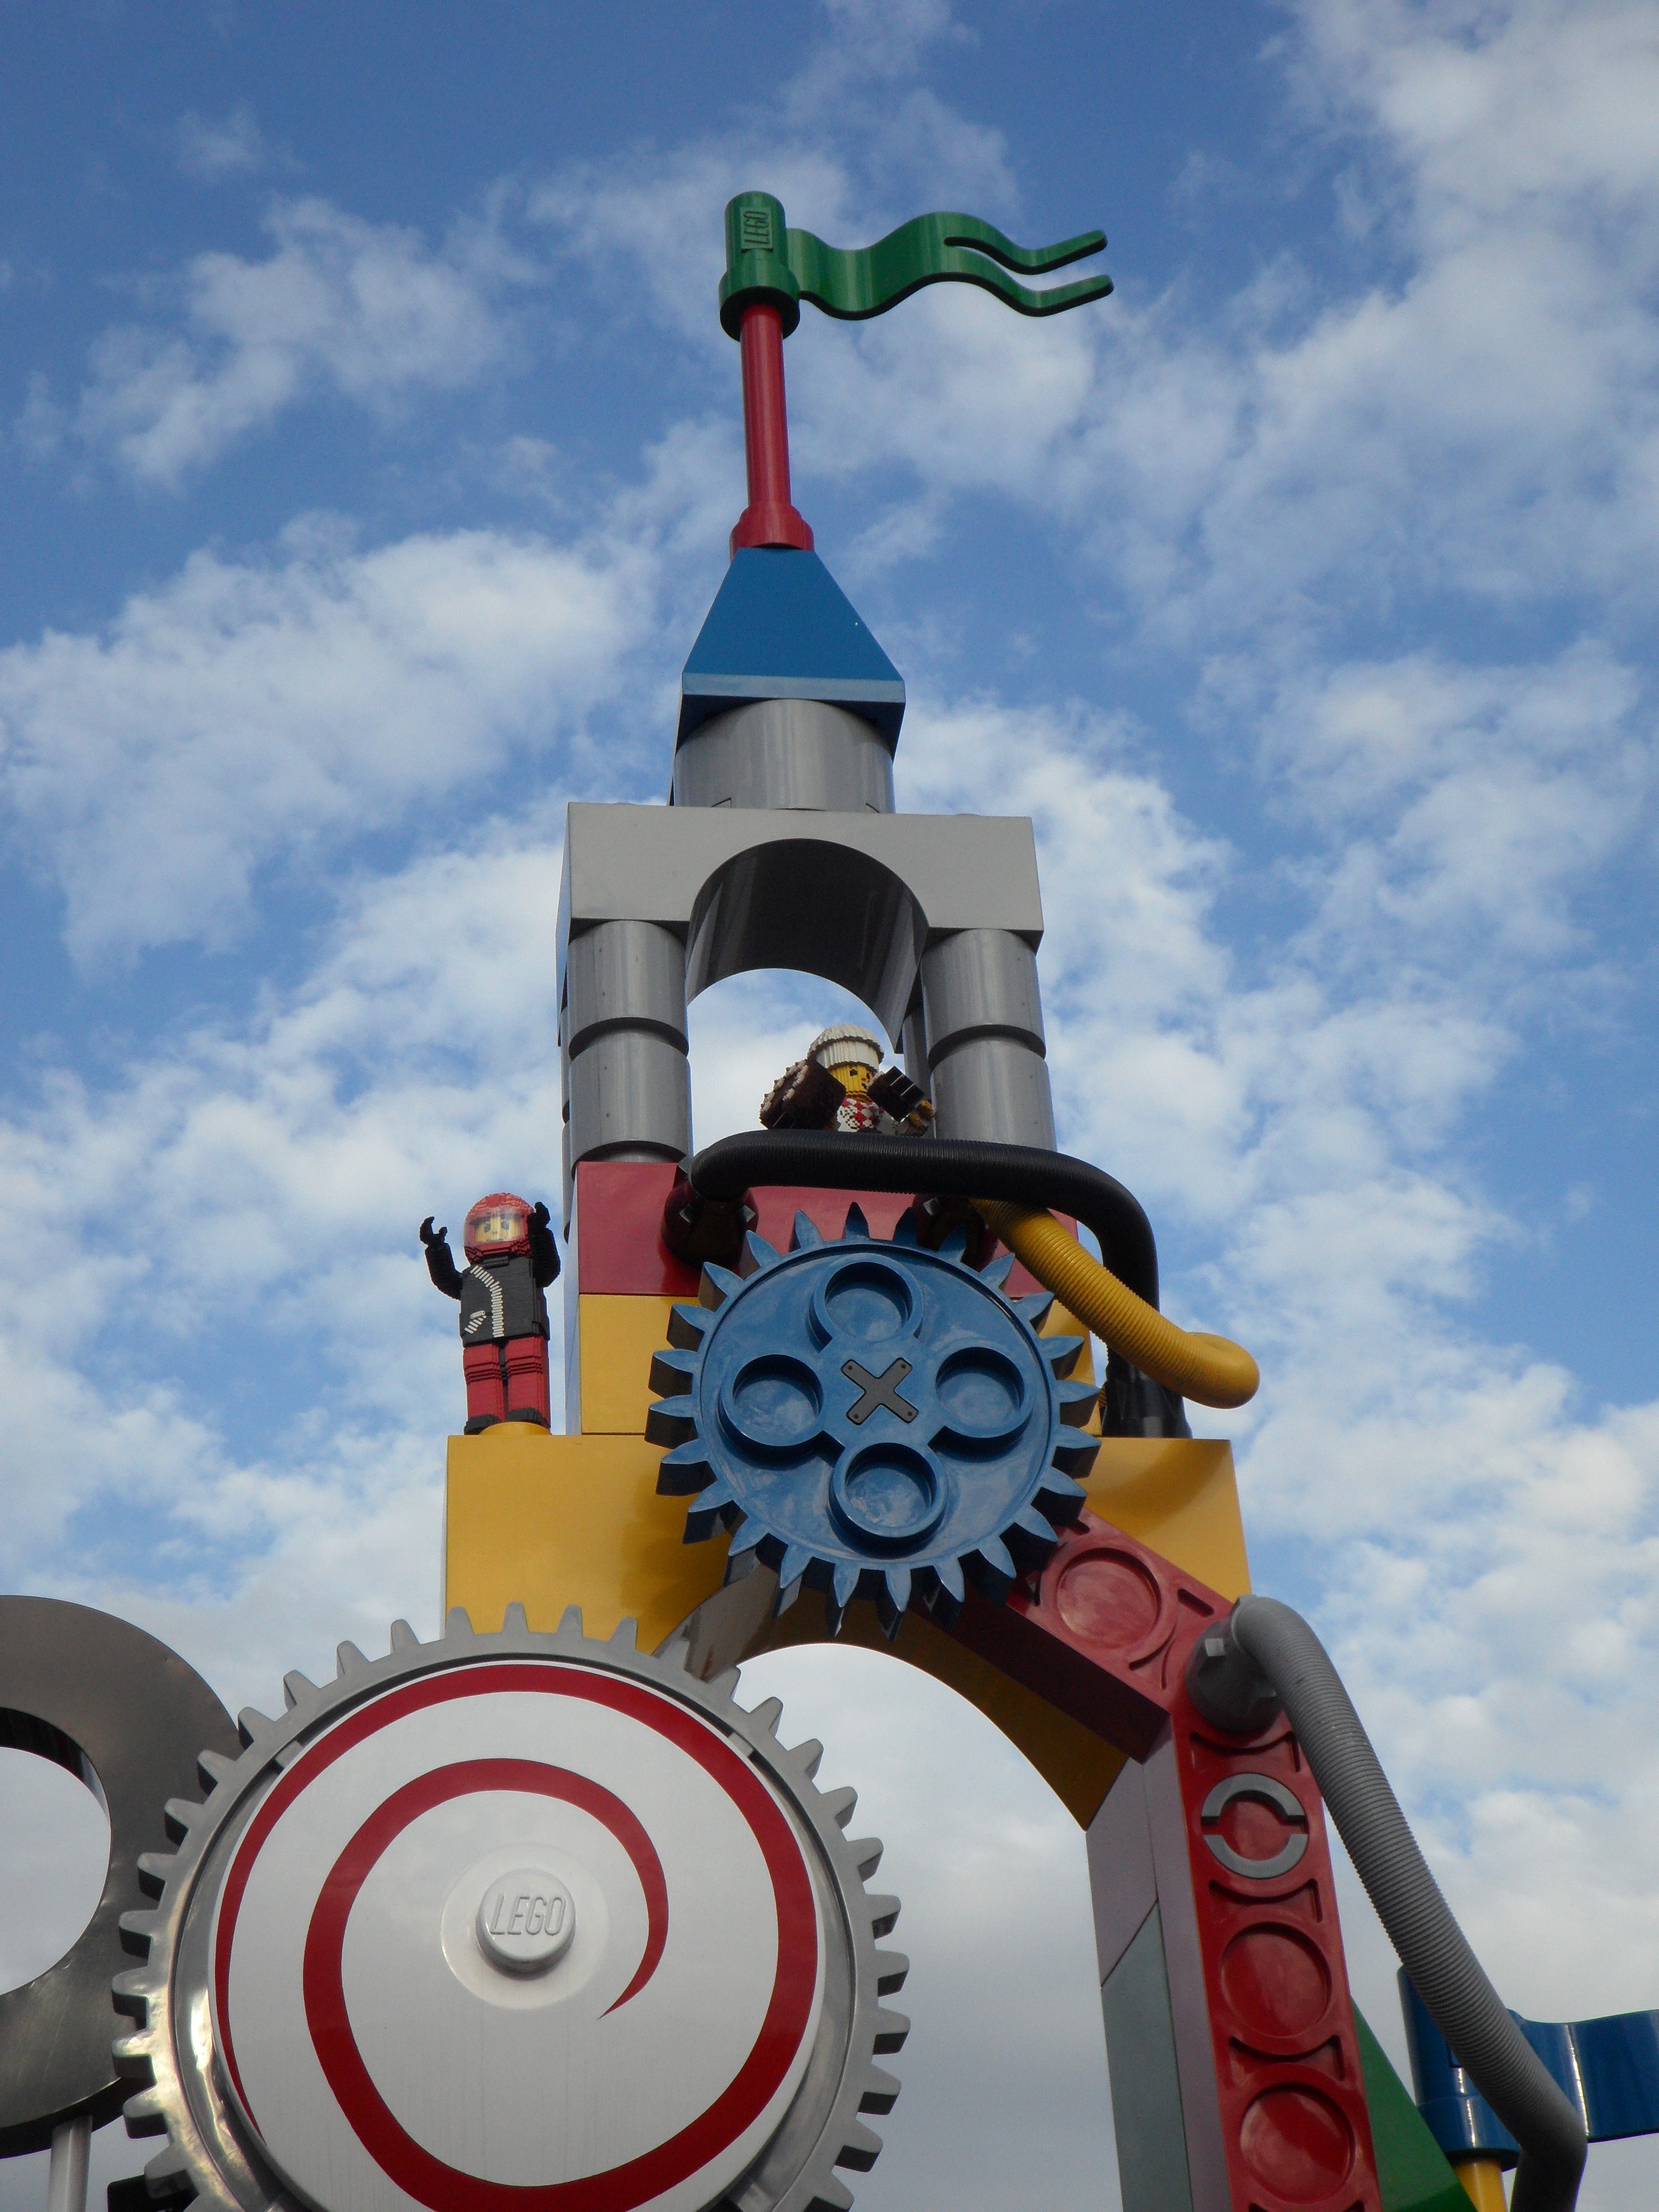
recreation, amusement park, tower, park, children, resort, toys, lego, input, legoland, building blocks, amusement ride, legomaennchen, walt disney world